Herman Tripp

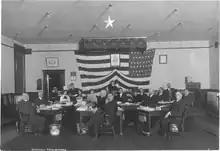
First Alaska Territorial Senate, 1913; Tripp is second from left.

Herman Tilden Tripp (August 6, 1859 – July 5, 1939) was an Alaskan politician, including mayor of Juneau, Alaska from 1906 to 1907. He was also a Republican member of the First Alaska Territorial Senate from 1913 to 1914, and a member of the Fifth Alaska Territorial House of Representatives, from 1921 to 1922. For both terms, he represented Juneau.